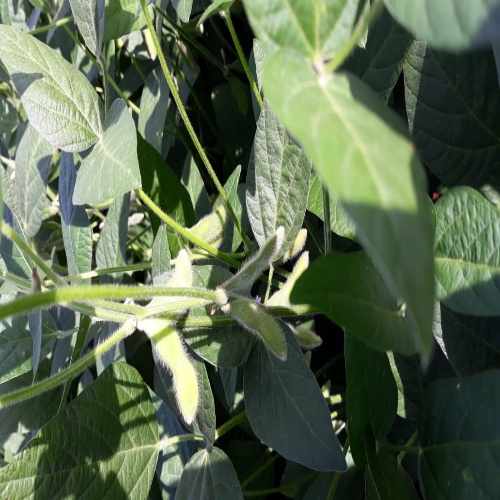
Label: Healthy